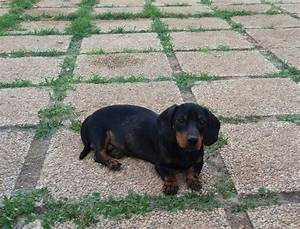
Label: dog